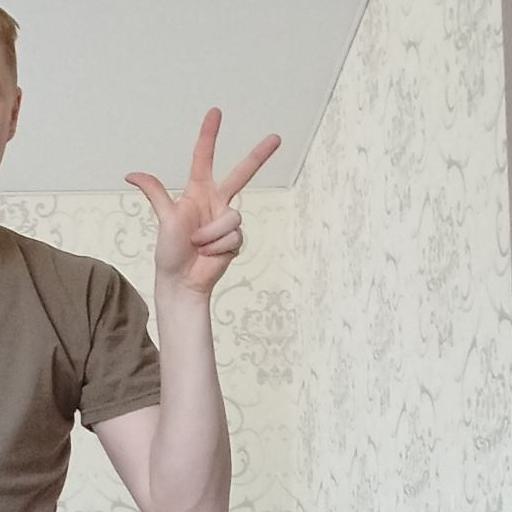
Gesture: three2